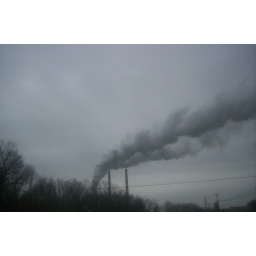
power plant near the 301 bridge